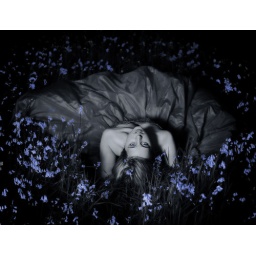
Black and White image of girl in bridal dress lay in Bluebells with flowers colour left visible.